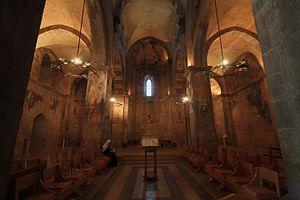
L’abbaye Sainte-Marie de la Résurrection d’Abou Gosh est un monastère mixte bénédictins sis au centre du village d’Abou Gosh, une localité se trouvant dans les monts de Judée, à l’ouest de Jérusalem. Fondée en 1900 pour redonner vie à une ancienne église construite par les croisés qui identifiaient Abou Gosh avec l’Emmaüs de la Bible, elle abrite aujourd’hui une communauté monastique bénédictine de tradition olivétaine. L’abbaye fait partie du domaine national français en Terre sainte.